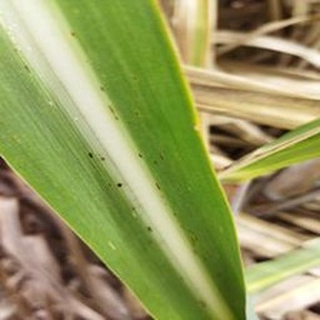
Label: sugarcane_rust